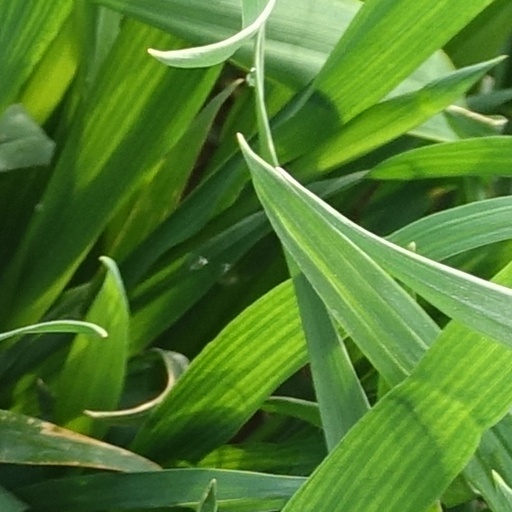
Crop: wheat